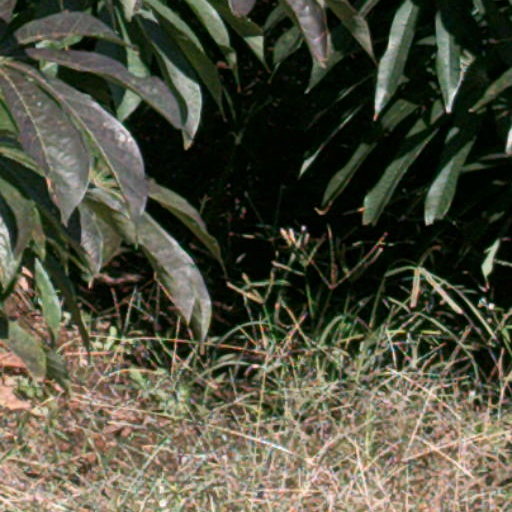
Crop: cassava